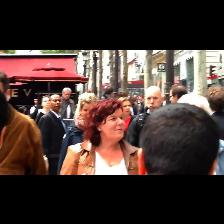
Label: Human